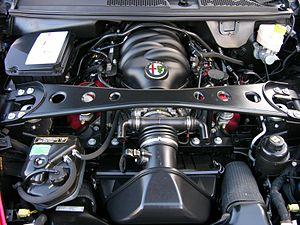
Le moteur F136 est un moteur thermique automobile à combustion interne, essence quatre temps, 8 cylindres en V des constructeurs automobiles italiens Ferrari et Maserati fabriqués depuis 2002 par l'Usine Ferrari de Maranello, pour motoriser plusieurs modèles des marques Ferrari, Maserati, Alfa Romeo, Gillet Automobiles et A1 Grand Prix.